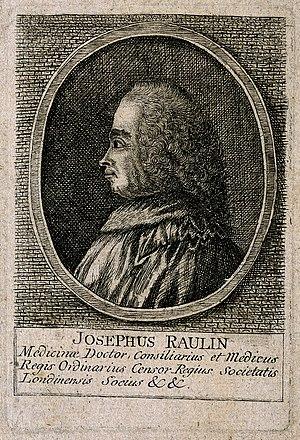
Joseph Raulin, né à Ayguetinte le 19 mars 1708 et mort à Paris le 12 avril 1784, est un médecin-accoucheur français, médecin ordinaire de Louis XV.